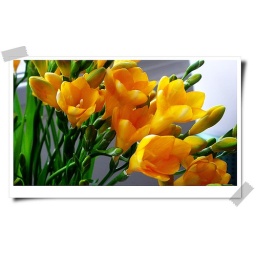
These little yellow flowers shine in the chilly early spring sun.